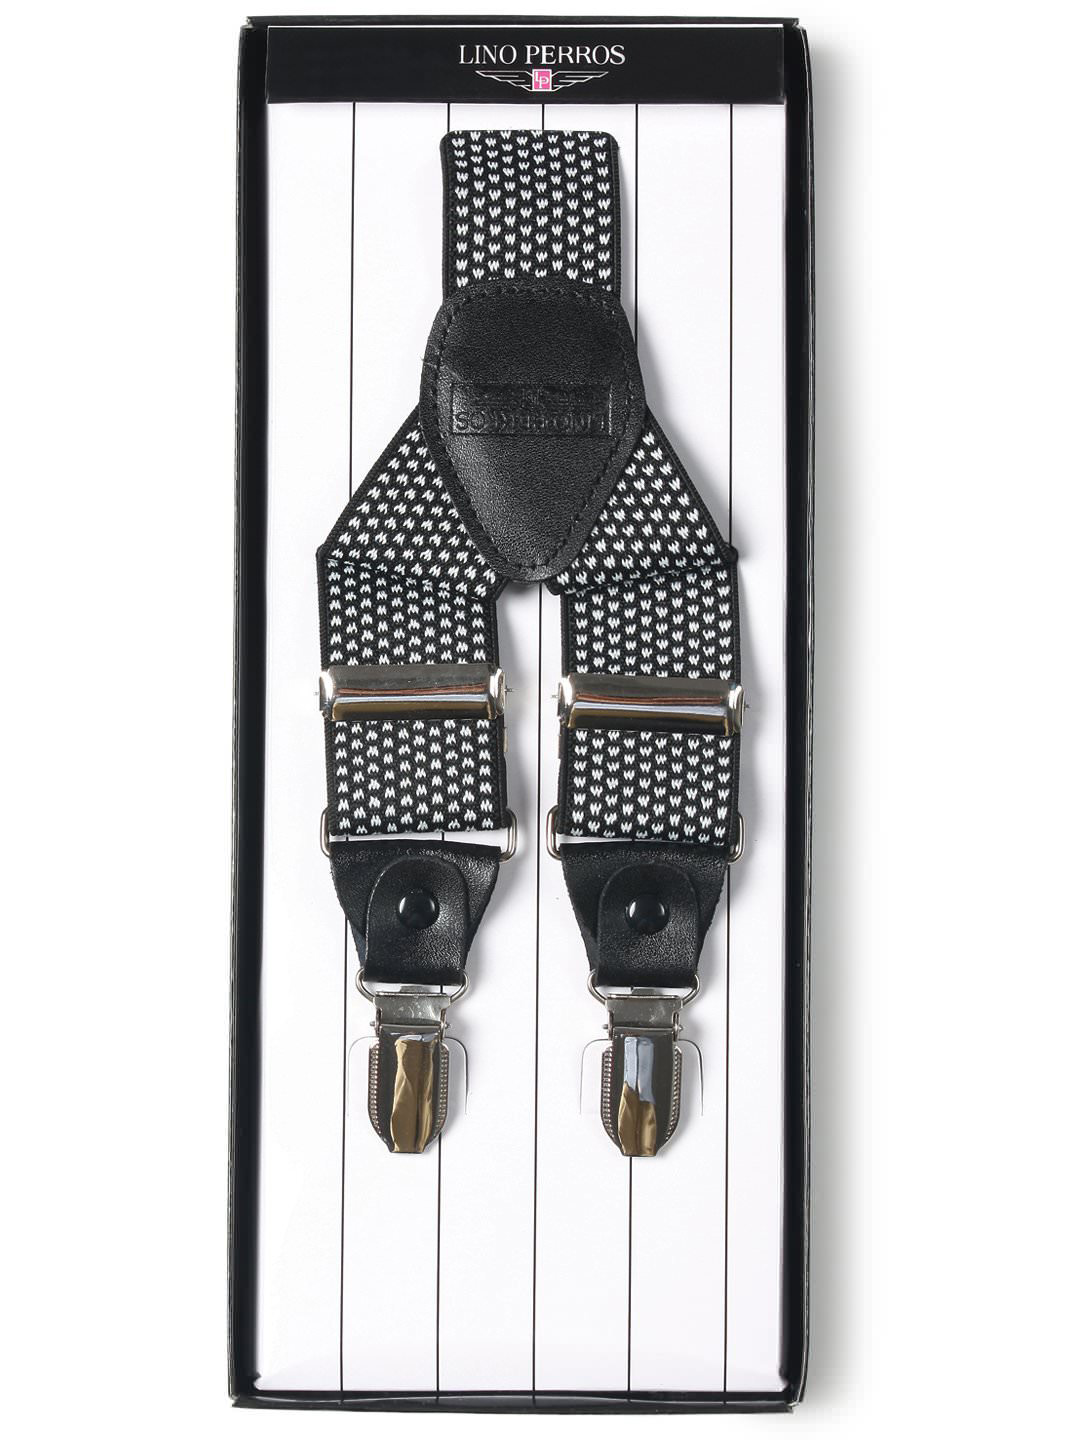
Lino Perros Men Black Suspenders
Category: Apparel / Topwear / Suspenders
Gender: Men
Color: Black
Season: Summer 2012
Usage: Formal